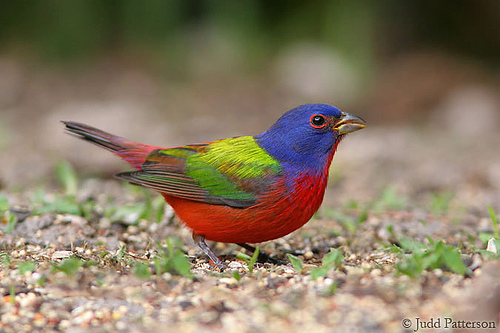
the small beaked bird possesses a blue head, green and yellow wings with grey tips, and a red belly along with a ring of red around the eyes.
this bird is a mixture of green, yellow, red, blue, and black.
a small multicolored bird with red eye ring and multicolored wings
this bird is small with a yellow crown, red throat and breast, and yellow on the wingbars.
this bird has a red body, blue head with wings that are mostly yellow and green and a red circle around the eye with a short pointy beak.
this bird is red with yellow, red, and green and has a very short beak.
small red blue yellow and green bird with medium length black tarsus and a medium sized stubby black beak.
the colorful bird has a red breast and belly and blue crown.
this bird has wings that are green and has a red bellya small colorful bird with a blue head, multicolored wings, a long tail, short legs, and pointy beak.
Species: Painted Bunting